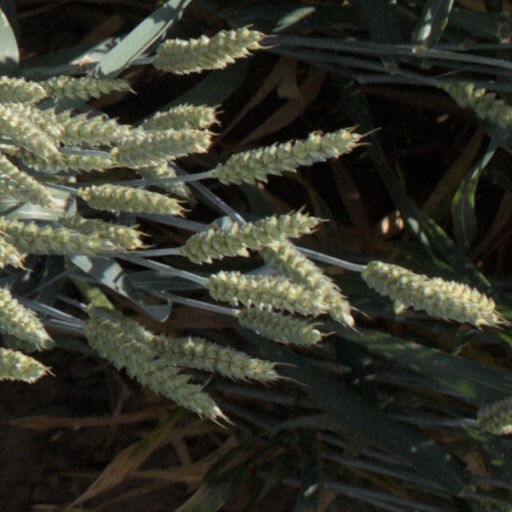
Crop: wheat